Alec Berg

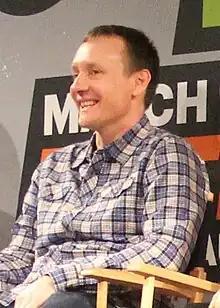
Berg at SXSW 2016

Berg, who is of Swedish descent, is a graduate of Harvard University.